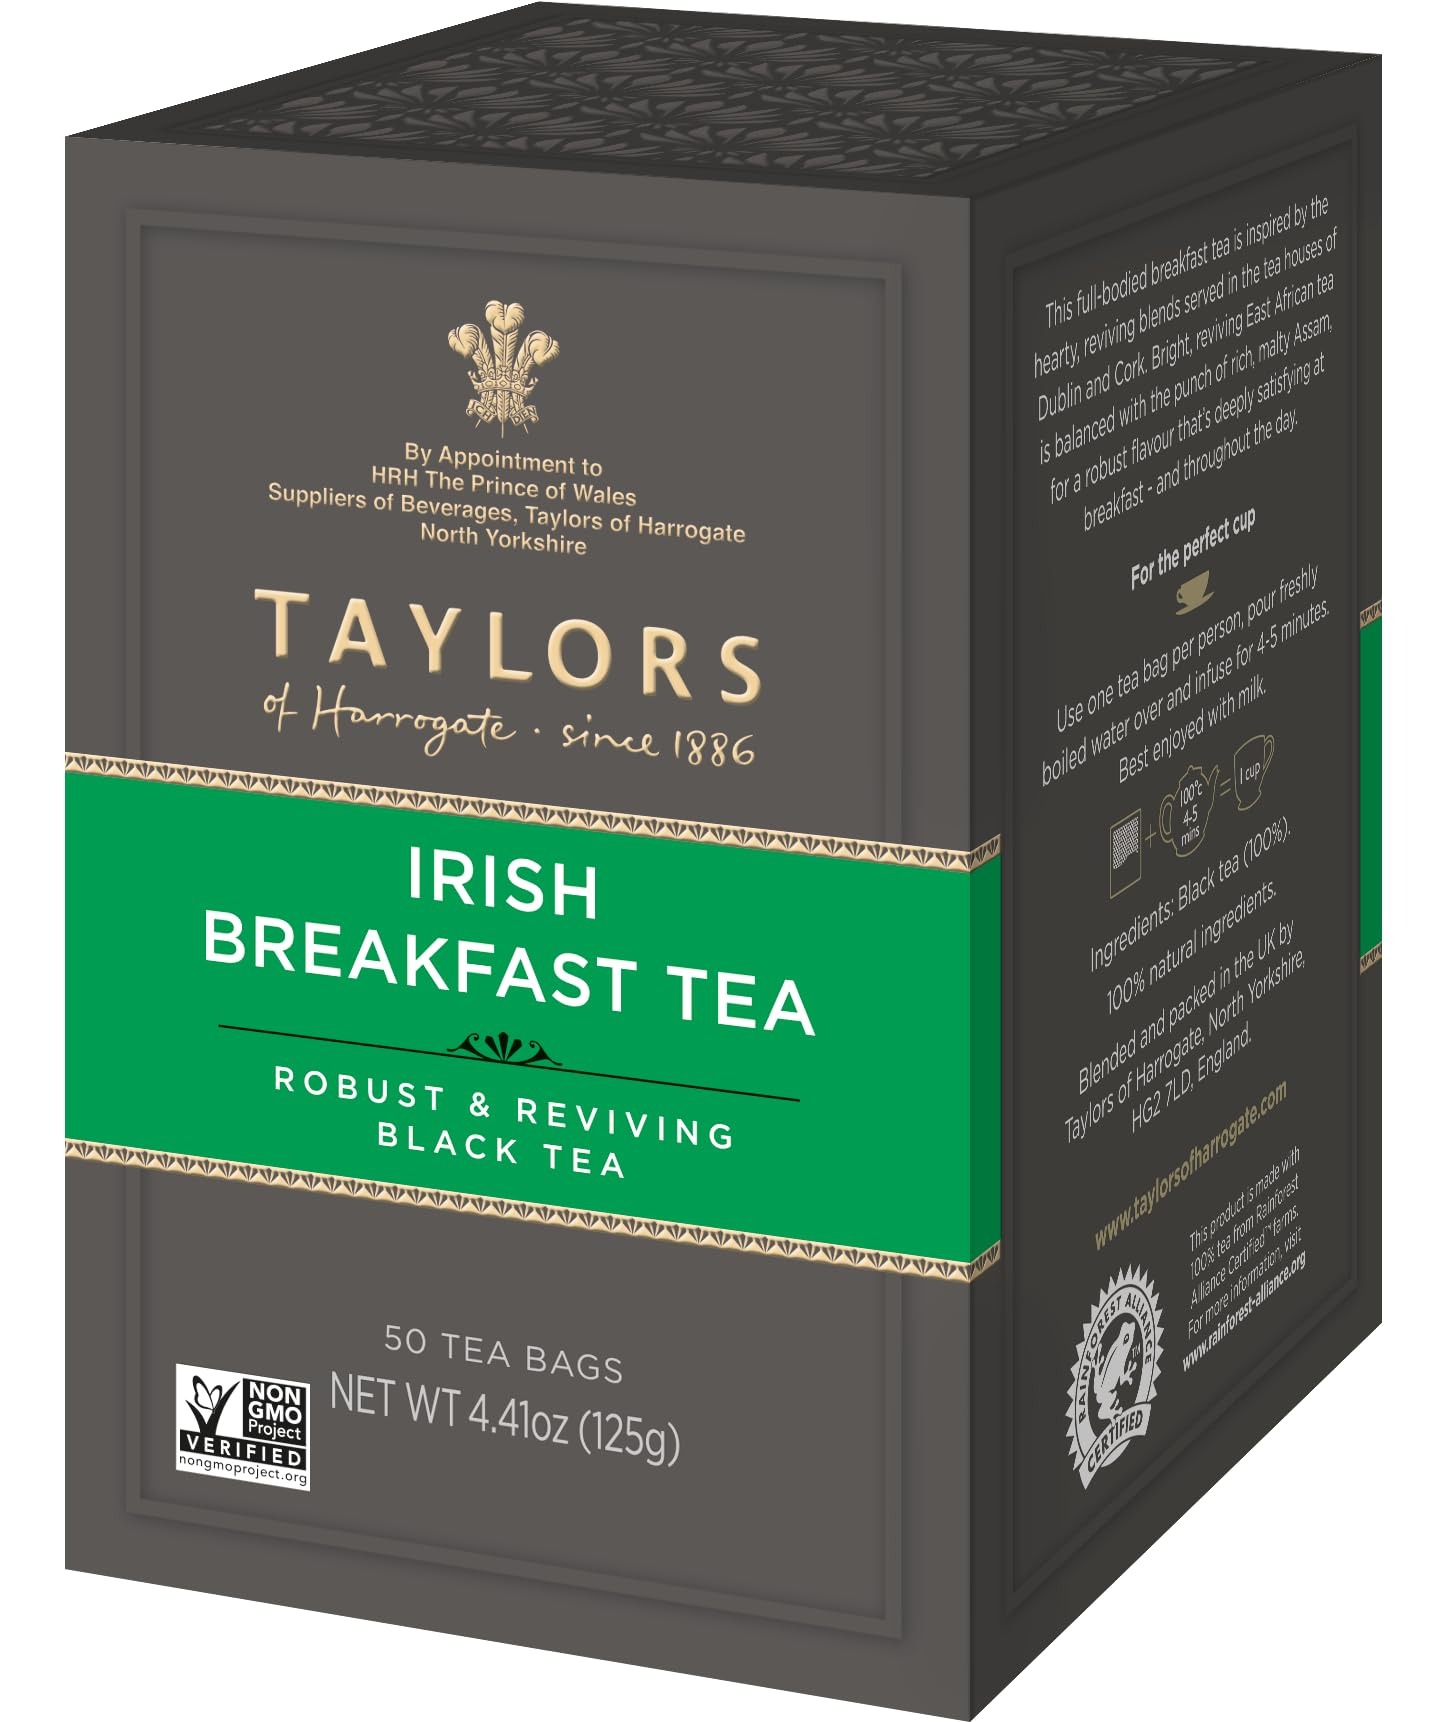
Item Name: Taylors of Harrogate Irish Breakfast, 50 Teabags (Pack of 6)
Bullet Point 1: Strong, full-bodied blend can be served with lemon or milk
Bullet Point 2: Ingredients: Black tea.
Bullet Point 3: For the perfect cup we recommend that you use one tea bag. Add freshly boiled water and infuse for 4-5 minutes. Serve with or without milk to taste.
Bullet Point 4: Pack of six 50 tea bags (300 tea bags total).
Bullet Point 5: Taylors of Harrogate is Carbon Neutral Certified, a member of the Ethical Tea Partnership, and Rainforest Alliance Certified.
Value: 300.0
Unit: Count

Price: 27.455